Kahoʻolawe

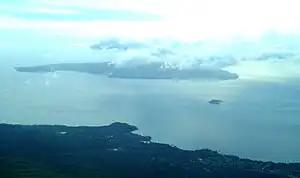
Aerial view of Kaho‘olawe, Molokini, and the Makena side of Maui

On December 7, 1941, after the Imperial Japanese Navy attacked Pearl Harbor and Oahu, the U.S. Army declared martial law throughout Hawaii, and it used Kahoʻolawe as a place to train American soldiers and Marines headed west to engage in the War in the Pacific. The use of Kahoʻolawe as a bombing range was believed to be critical, since the United States was executing a new type of war in the Pacific Islands. Their success depended on accurate naval gunfire support that suppressed or destroyed enemy positions as U.S. Marines and soldiers struggled to get ashore. Thousands of soldiers, sailors, Marines, airmen, and coastguardsmen prepared on Kahoʻolawe for the brutal and costly assaults on islands such as the Gilbert and Marshall Islands, the Marianas and Pelileu, New Guinea in the Western Pacific.